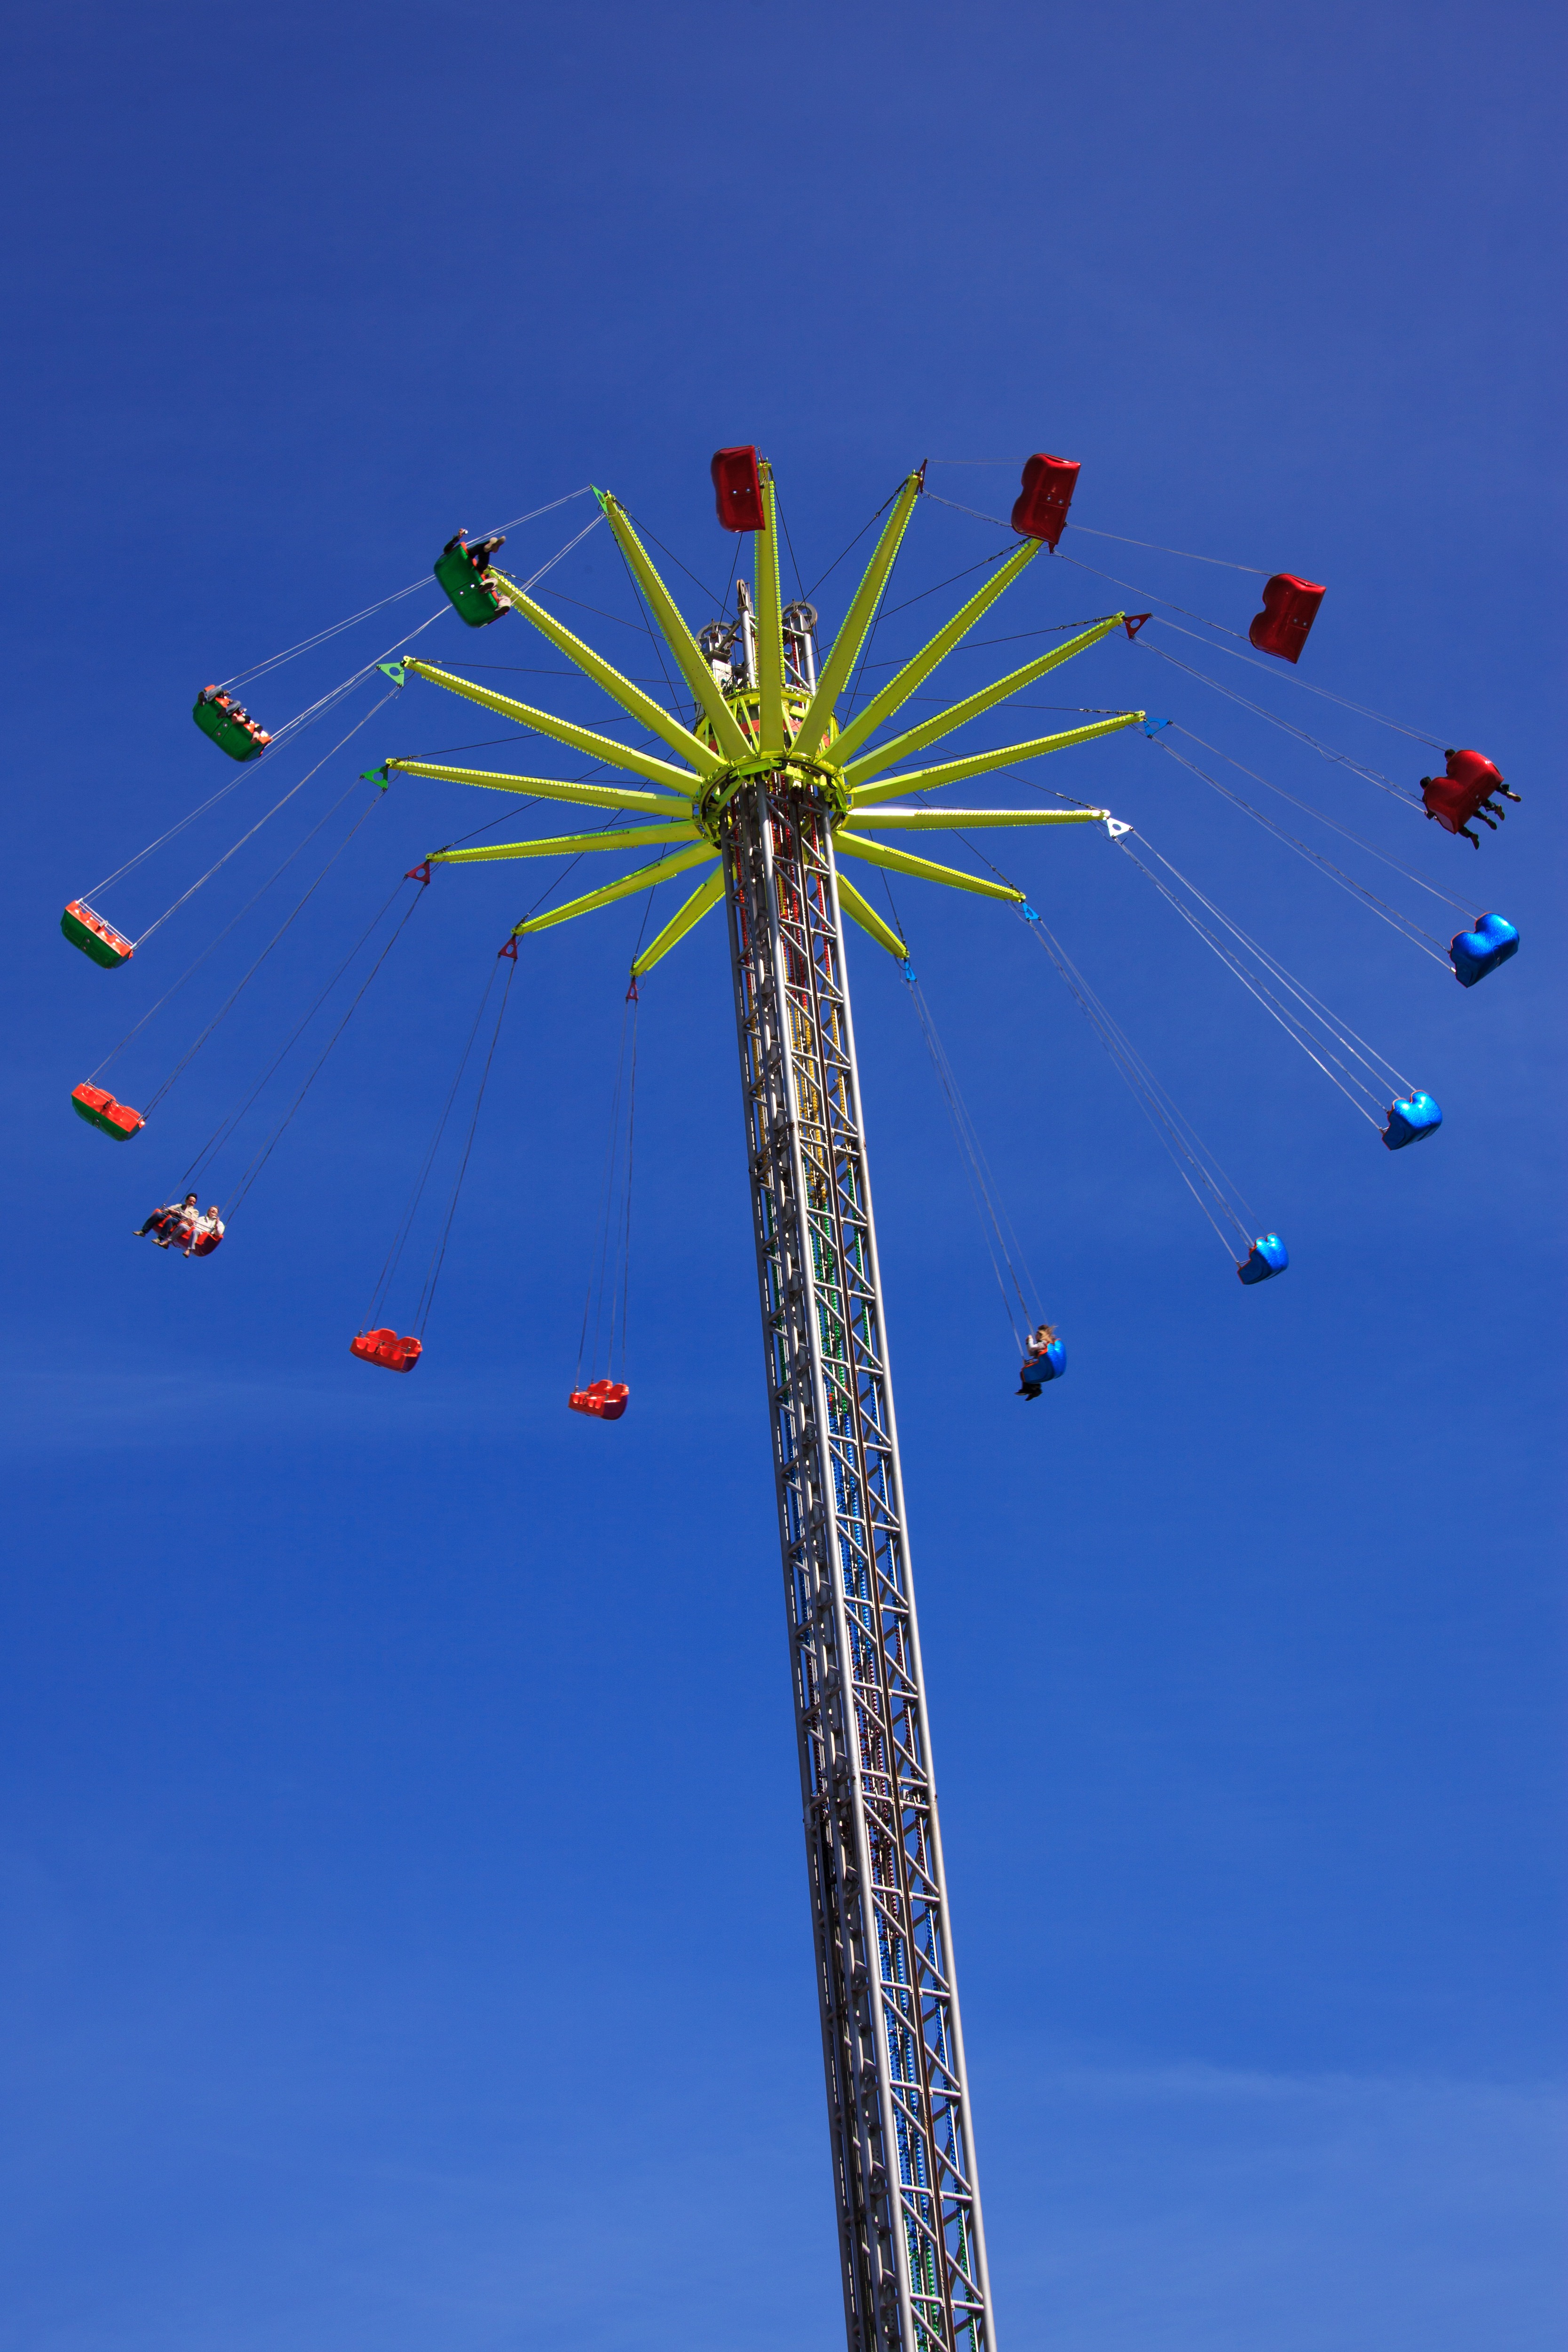
people, sky, play, air, round, flower, wind, fly, summer, line, ferris wheel, park, ride, carousel, blue, swing, roundabout, circle, chairs, fun, chains, amusement, funfair, spin, atmosphere of earth, arecales